Prokop the Great

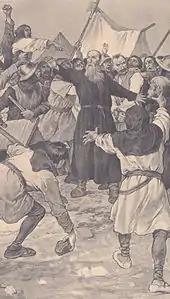
Prokop defending himself at the Siege of Pilsen (1433–34)

Prokop the Great or Prokop the Bald or the Shaven (c. 1380 – 30 May 1434) was a Czech Hussite general and a prominent Taborite military leader during the Hussite Wars. On his mother's side, he came from a German patrician family living in Prague.